Parerga and Paralipomena

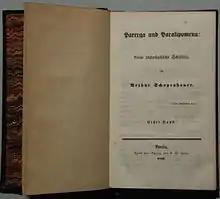
German original edition, 1851

Parerga and Paralipomena (Greek for "Appendices" and "Omissions", respectively) is a collection of philosophical reflections by Arthur Schopenhauer published in 1851. The selection was compiled not as a summation of or introduction to Schopenhauer's philosophy, but as augmentary readings for those who had already embraced it, although the author maintained it would be comprehensible and of interest to the uninitiated nevertheless. The collection is divided into two volumes, covering first the "parerga" and thereafter the "paralipomena" to that philosophy. The "parerga" are six extended essays intended as supplementary to the author's thought. The "paralipomena", shorter elaborations divided by topic into thirty-one subheadings, cover material hitherto unaddressed by the philosopher but deemed by him to be complementary to the "parerga".